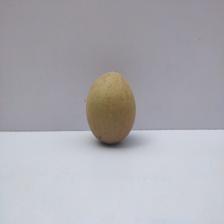
Size: Large